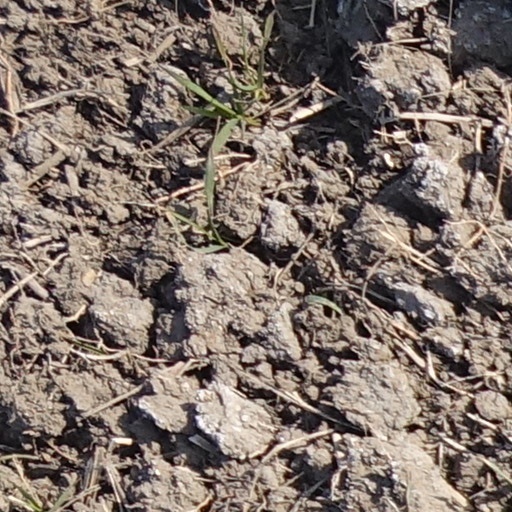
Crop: wheat